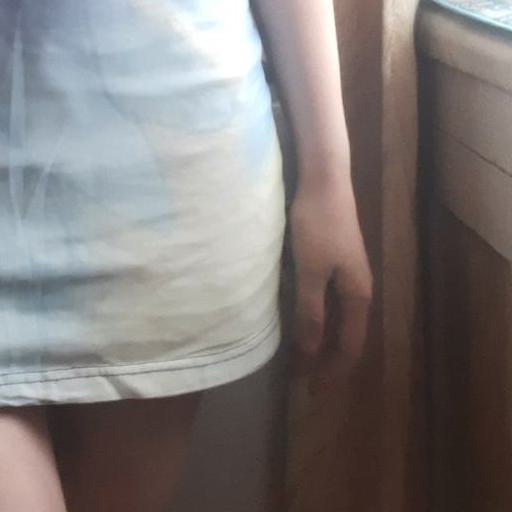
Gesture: no_gesture